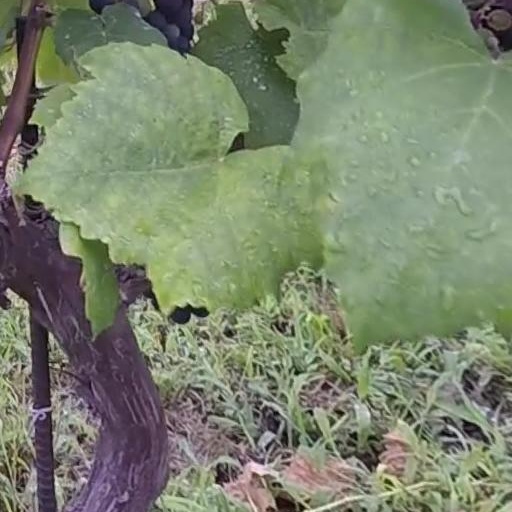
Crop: grape